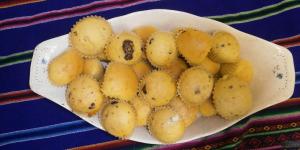
magdalenas de naranja sin huevo